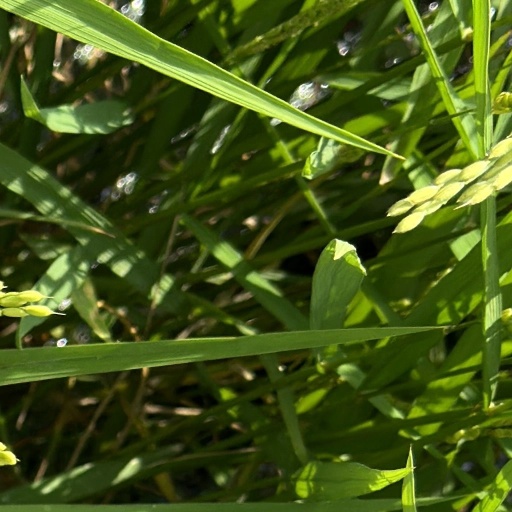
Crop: rice